List of birds of Oregon

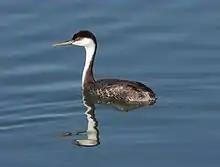
Western grebe

Order: PodicipediformesFamily: Podicipedidae